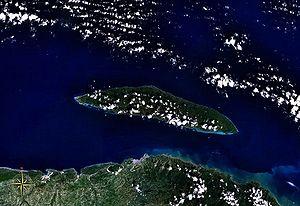
Le canal de la Tortue est le bras de mer qui sépare Haïti de l'île de la Tortue.